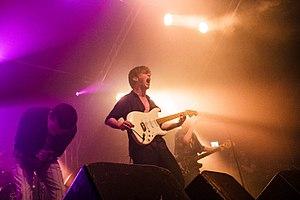
Shame est un groupe de rock alternatif britannique originaire du sud de Londres. Leur premier album Songs of Praise est sorti le 12 janvier 2018. Le groupe a reçu des critiques élogieuses de magazines comme NME, Paste, et Clash.